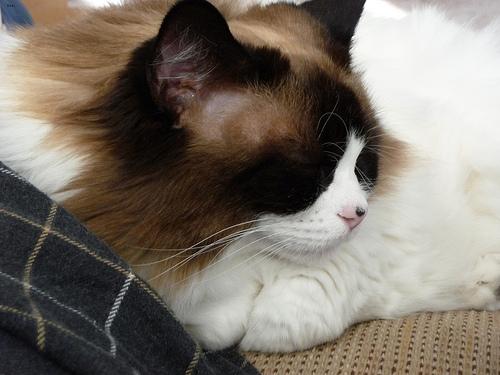
Breed: Ragdoll